University City, Philadelphia

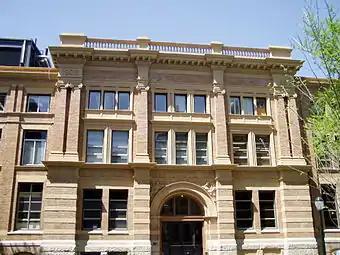
Wistar Institute, 2006

In 2007, Penn bought between its campus and the Schuylkill river, an area formerly occupied by the United States Postal Service known as the Postal Lands. (A 1994 map shows the area before the GE building was refurbished into the Left Bank and the Cira Centre was built.) Penn repurposed the Postal Lands into a new high-rise office and residential complex, Cira Centre South, and a public park with University athletic facilities, Penn Park. In addition, the former post office building has been turned into office space for the IRS.